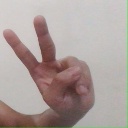
अक्षर: ऐ